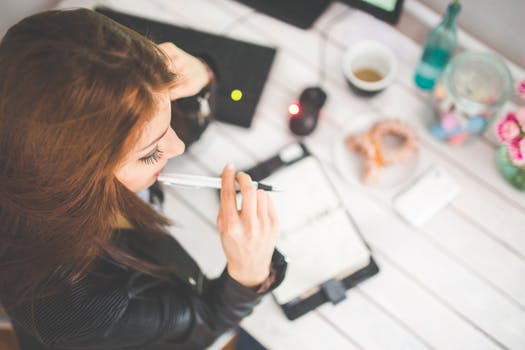
Label: No Watermark